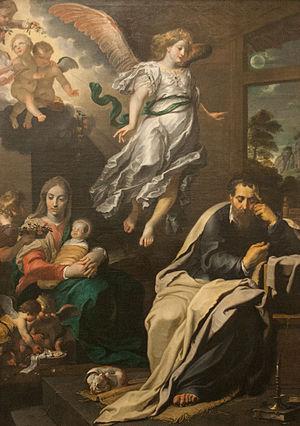
Ignace de Saint-François est un carme wallon, de la Principauté de Liège, auteur d'un ouvrage de synthèse consacré à saint Joseph.